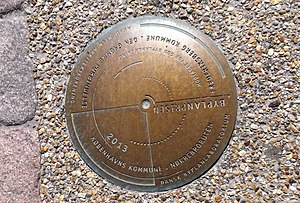
Den Grønne Sti
Frederiksberg og København kommuner fik i 2013 "Byplanprisen" for Den Grønne Sti/Nørrebroruten
På Åbuen markeres på grænsen mellem Frederiksberg Kommune og Københavns Kommune, at de i 2013 fik byplanprisen for hhv. Den Grønne Forbindelse og Nørrebroruten
Den Grønne Sti er en del af cykelrute 51. Betegnelsen dækker oftest den Frederiksbergske del af ruten, men i nogle fremstillinger også dens fortsættelser i Københavns Kommune: Fra Åbuen fortsætter stien mod nord som Nørrebroruten, og fra Frederiksbergs sydgrænse fortsætter den til Valby Langgade.